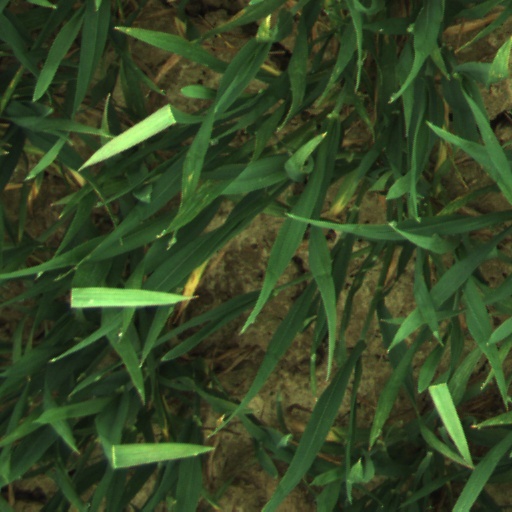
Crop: wheat